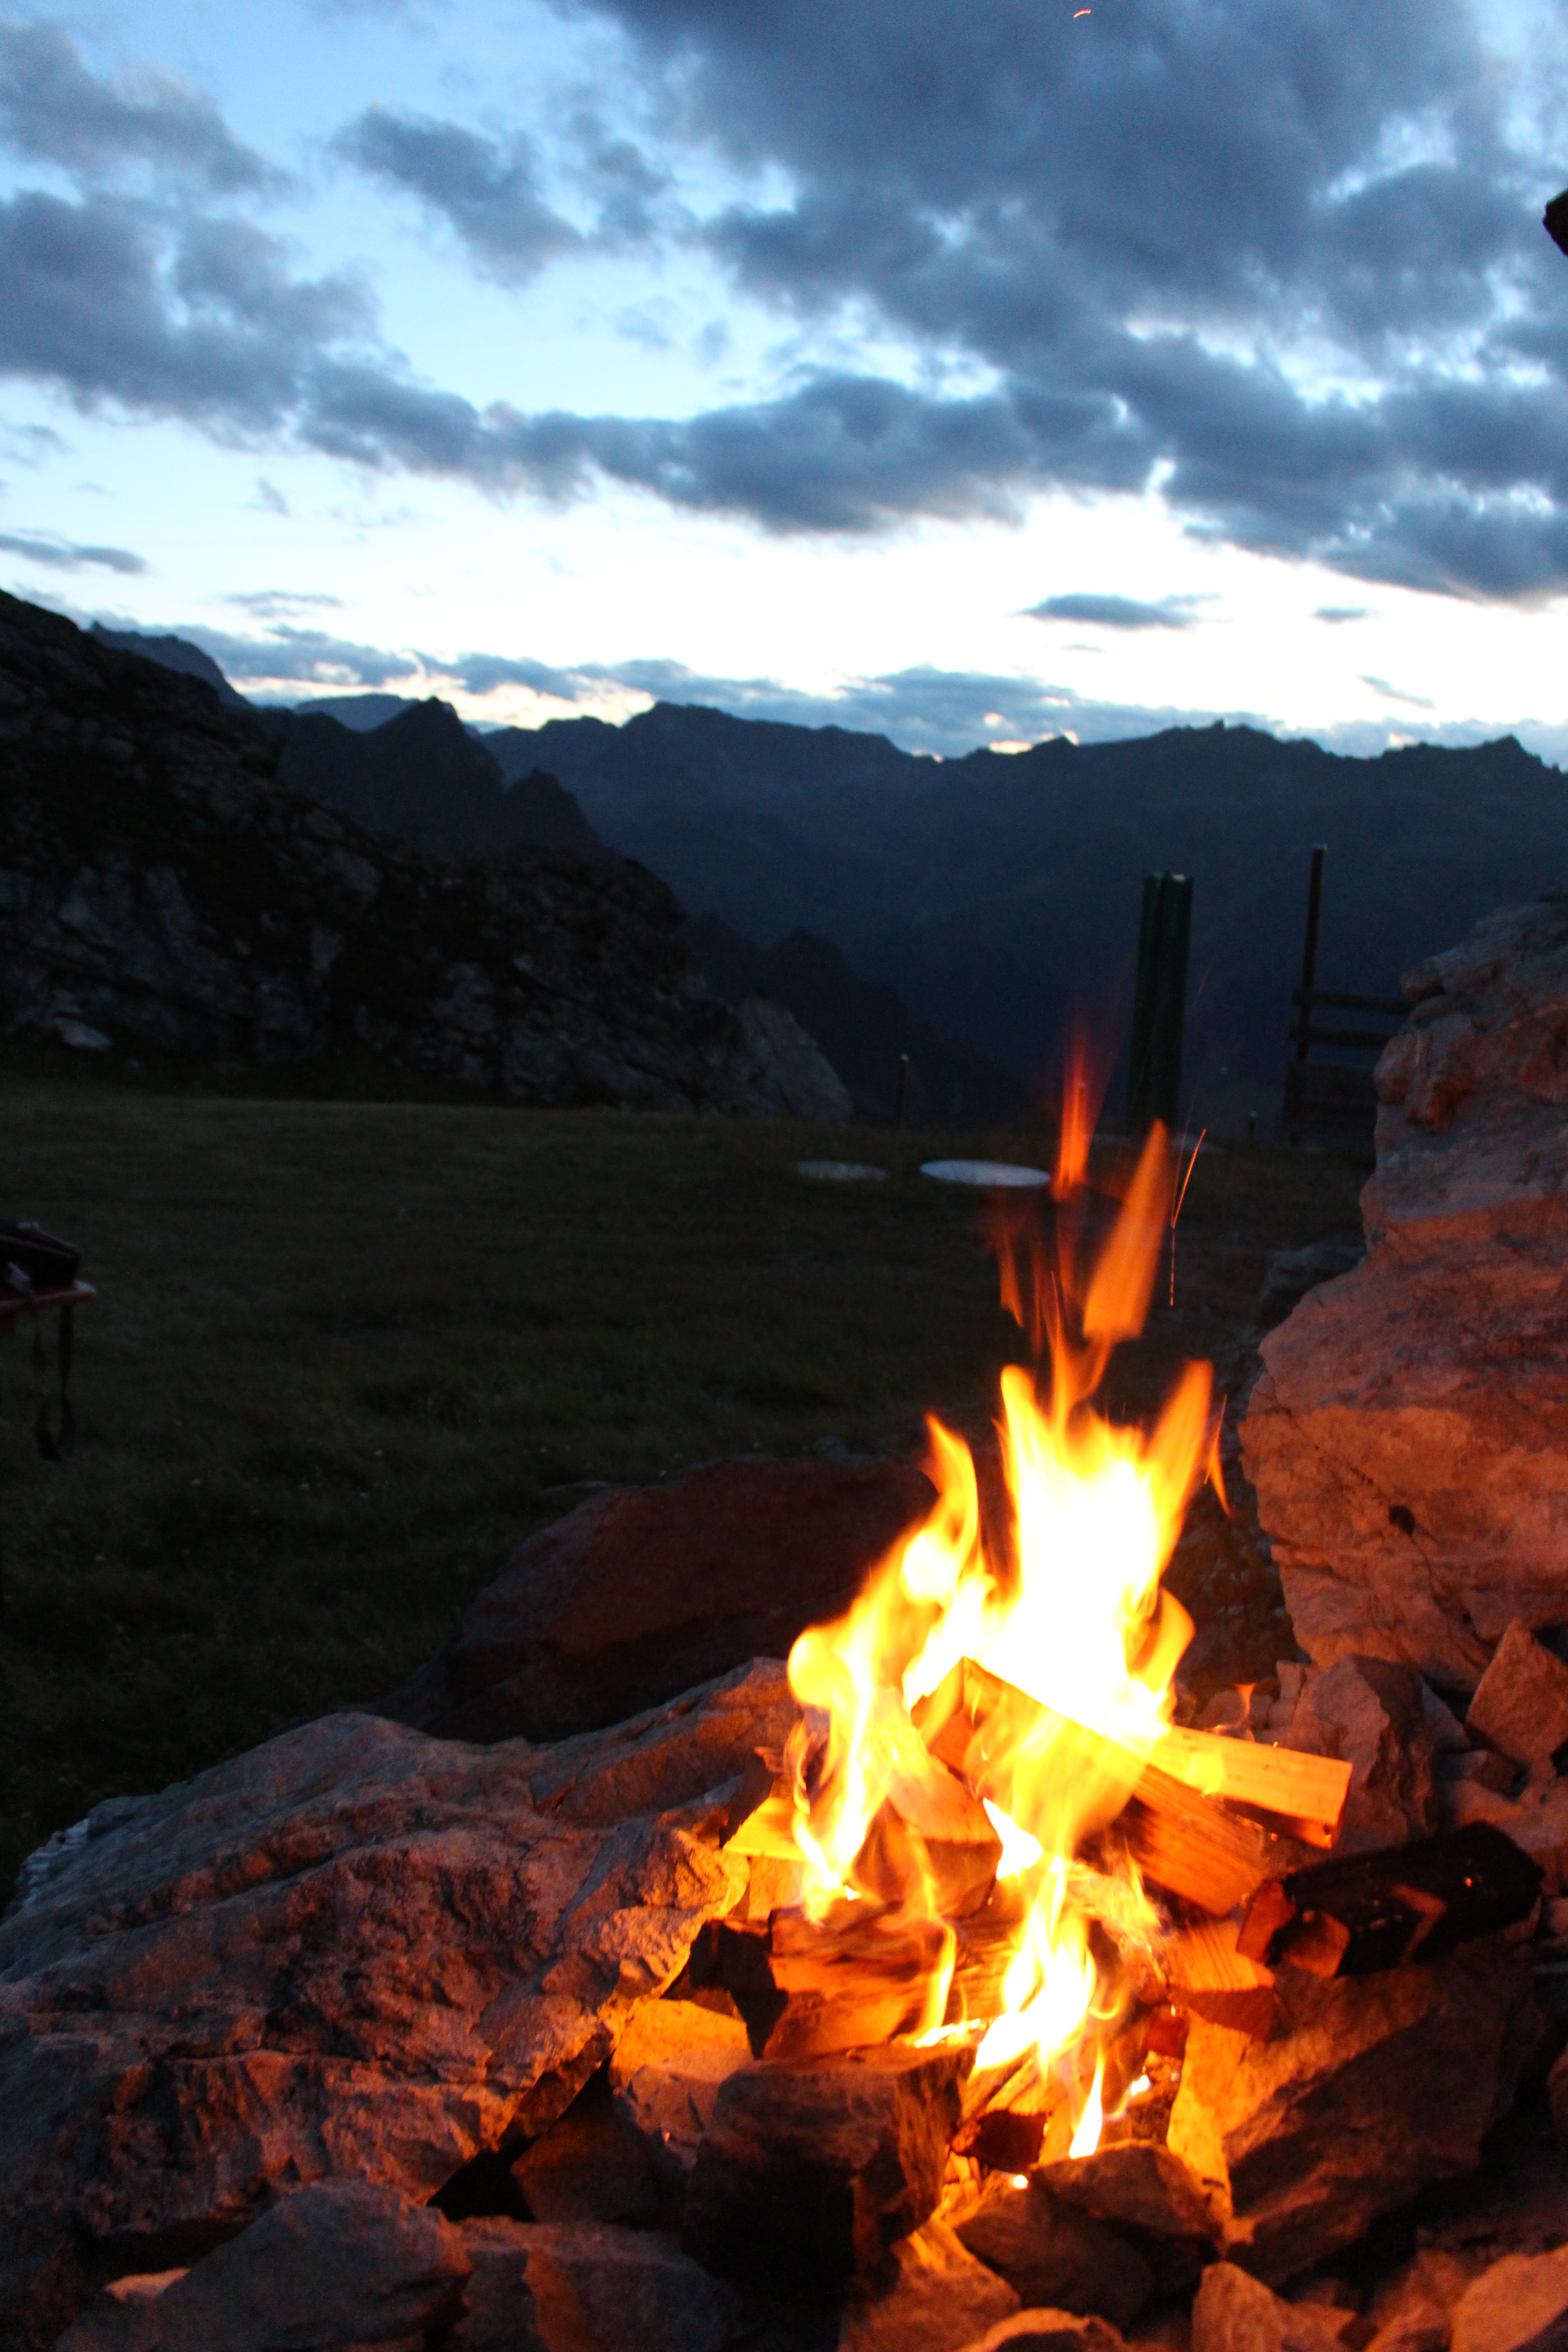
landscape, rock, wilderness, mountain, fire, campfire, austria, mountains, landform, geological phenomenon